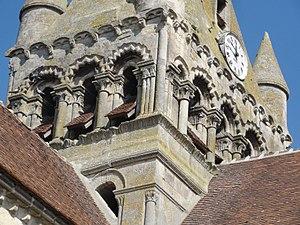
Clocher, vue depuis le sud-est.
L'église Notre-Dame-et-Saint-Rieul est une église catholique paroissiale située à Rully, dans le département français de l'Oise et la région Hauts-de-France. C'est l'une des très rares églises placées sous le patronnage de saint Rieul, Évangélisateur du pays de France et premier évêque de Senlis, mort à la fin du IVᵉ ou au début du Vᵉ siècle : la paroisse existe sans doute depuis cette époque, et peut être considérée comme l'une des plus anciennes de la région. Aucune partie de l'église n'est toutefois antérieure au XIIᵉ siècle. Au début du XIIᵉ siècle, la précédente église reçoit un nouveau clocher et sans doute un nouveau chœur, et le premier étage du clocher en subsiste à ce jour. Peu avant le milieu du XIIᵉ siècle, le clocher est pourvu d'un second étage, qui surprend par la richesse de son ornementation, et la sculpture d'inspiration antique de ses chapiteaux et de sa frise, d'un type plus propre au midi de la France. La nef, non voûtée mais assez spacieuse, et son portail occidental datent de la même époque. Ils sont toujours de style roman. Le reste de l'église est gothique.